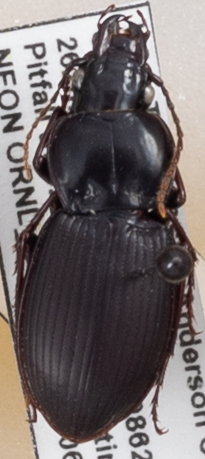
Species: Cyclotrachelus sigillatus
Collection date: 2022-07-06
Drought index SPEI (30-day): -0.528
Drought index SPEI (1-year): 0.216
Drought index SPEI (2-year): -0.006